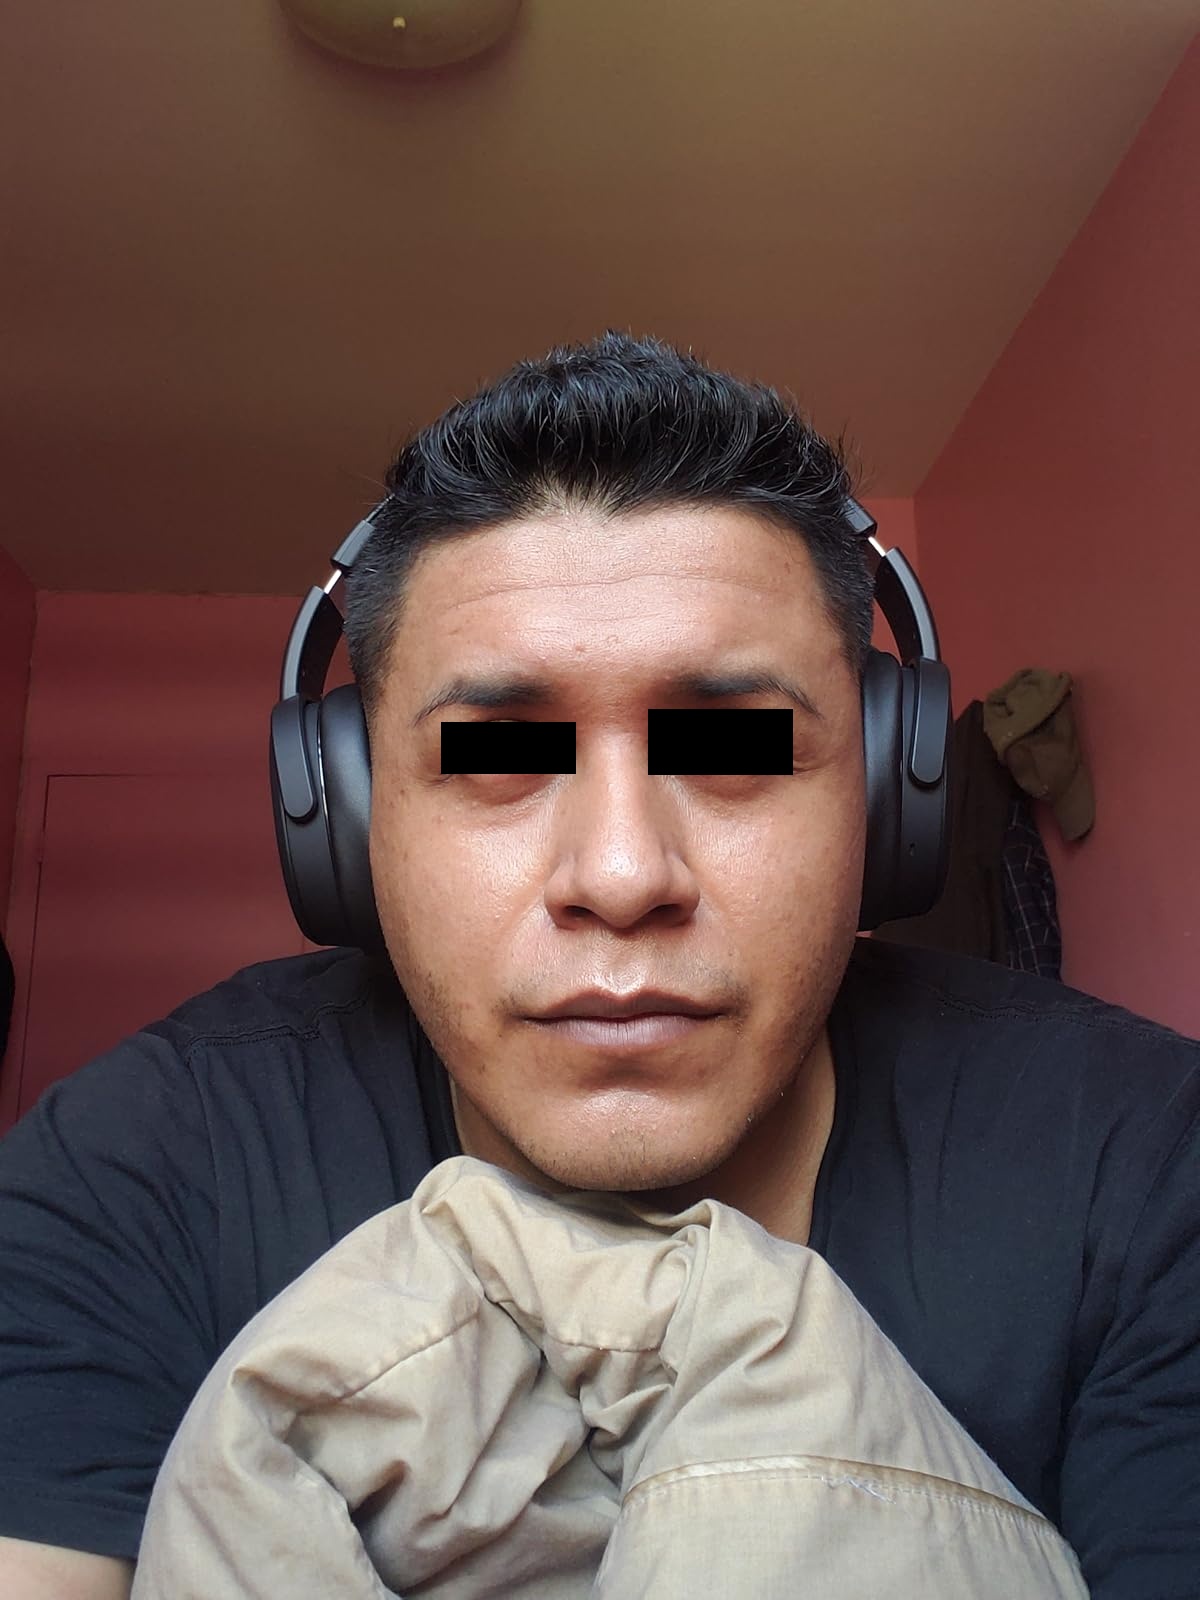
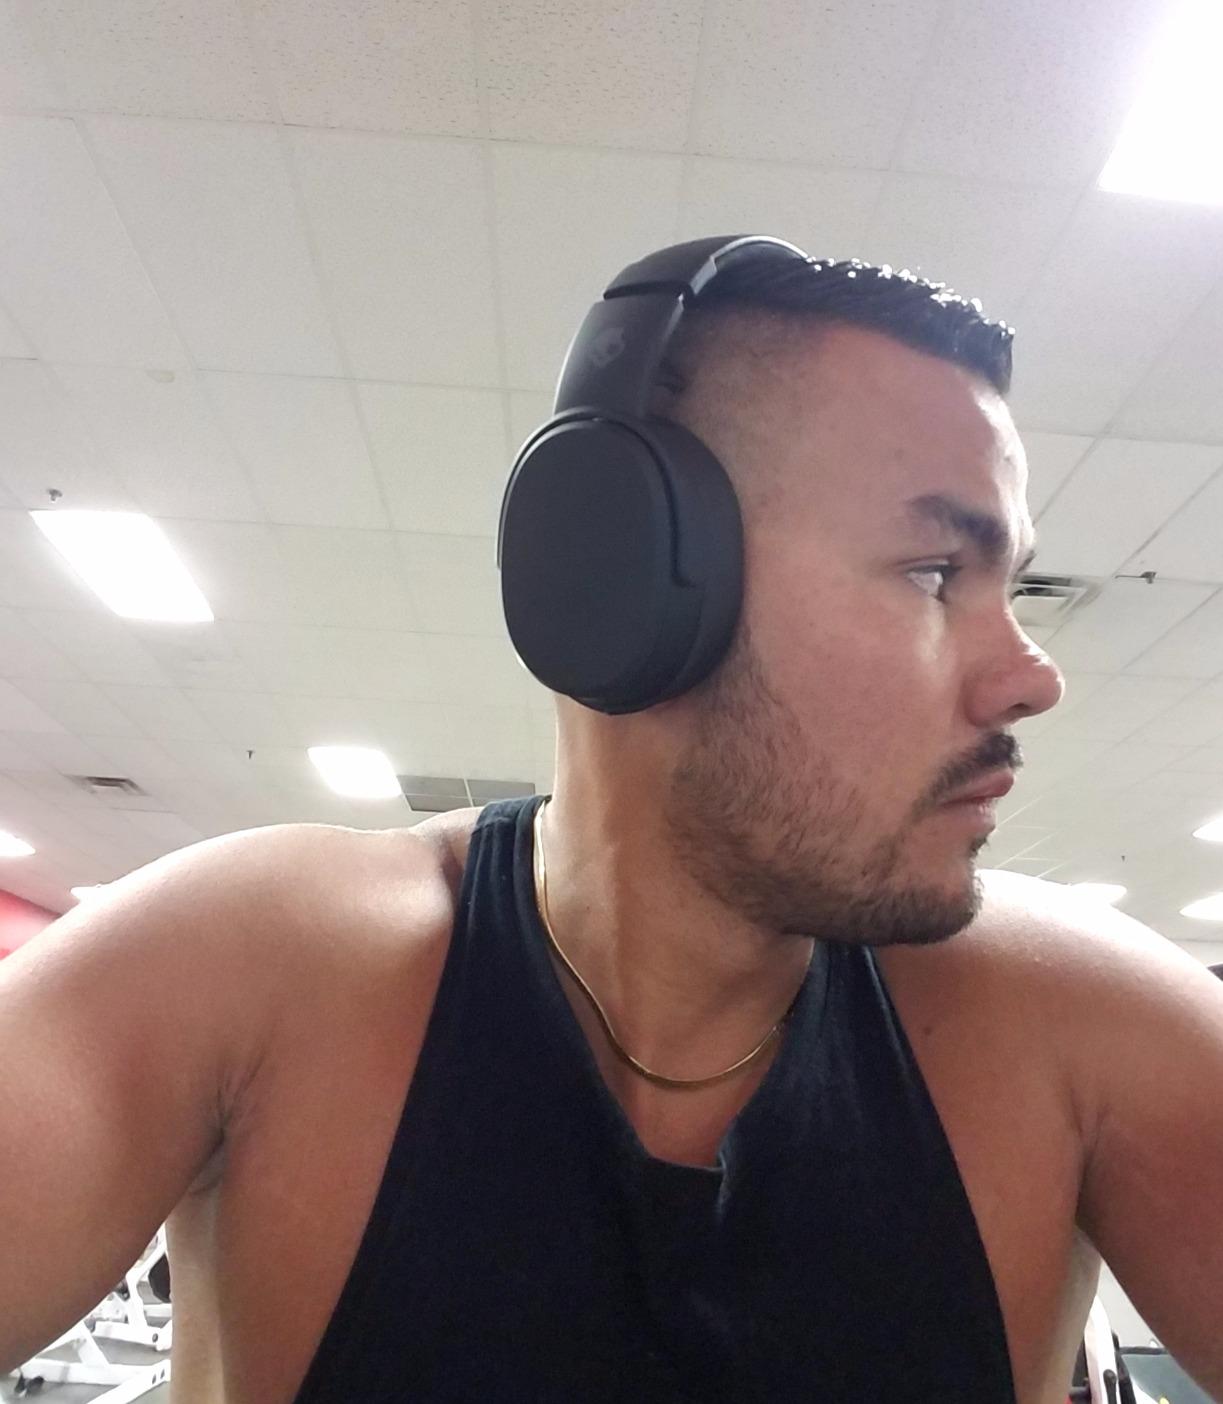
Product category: headphones
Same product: yes